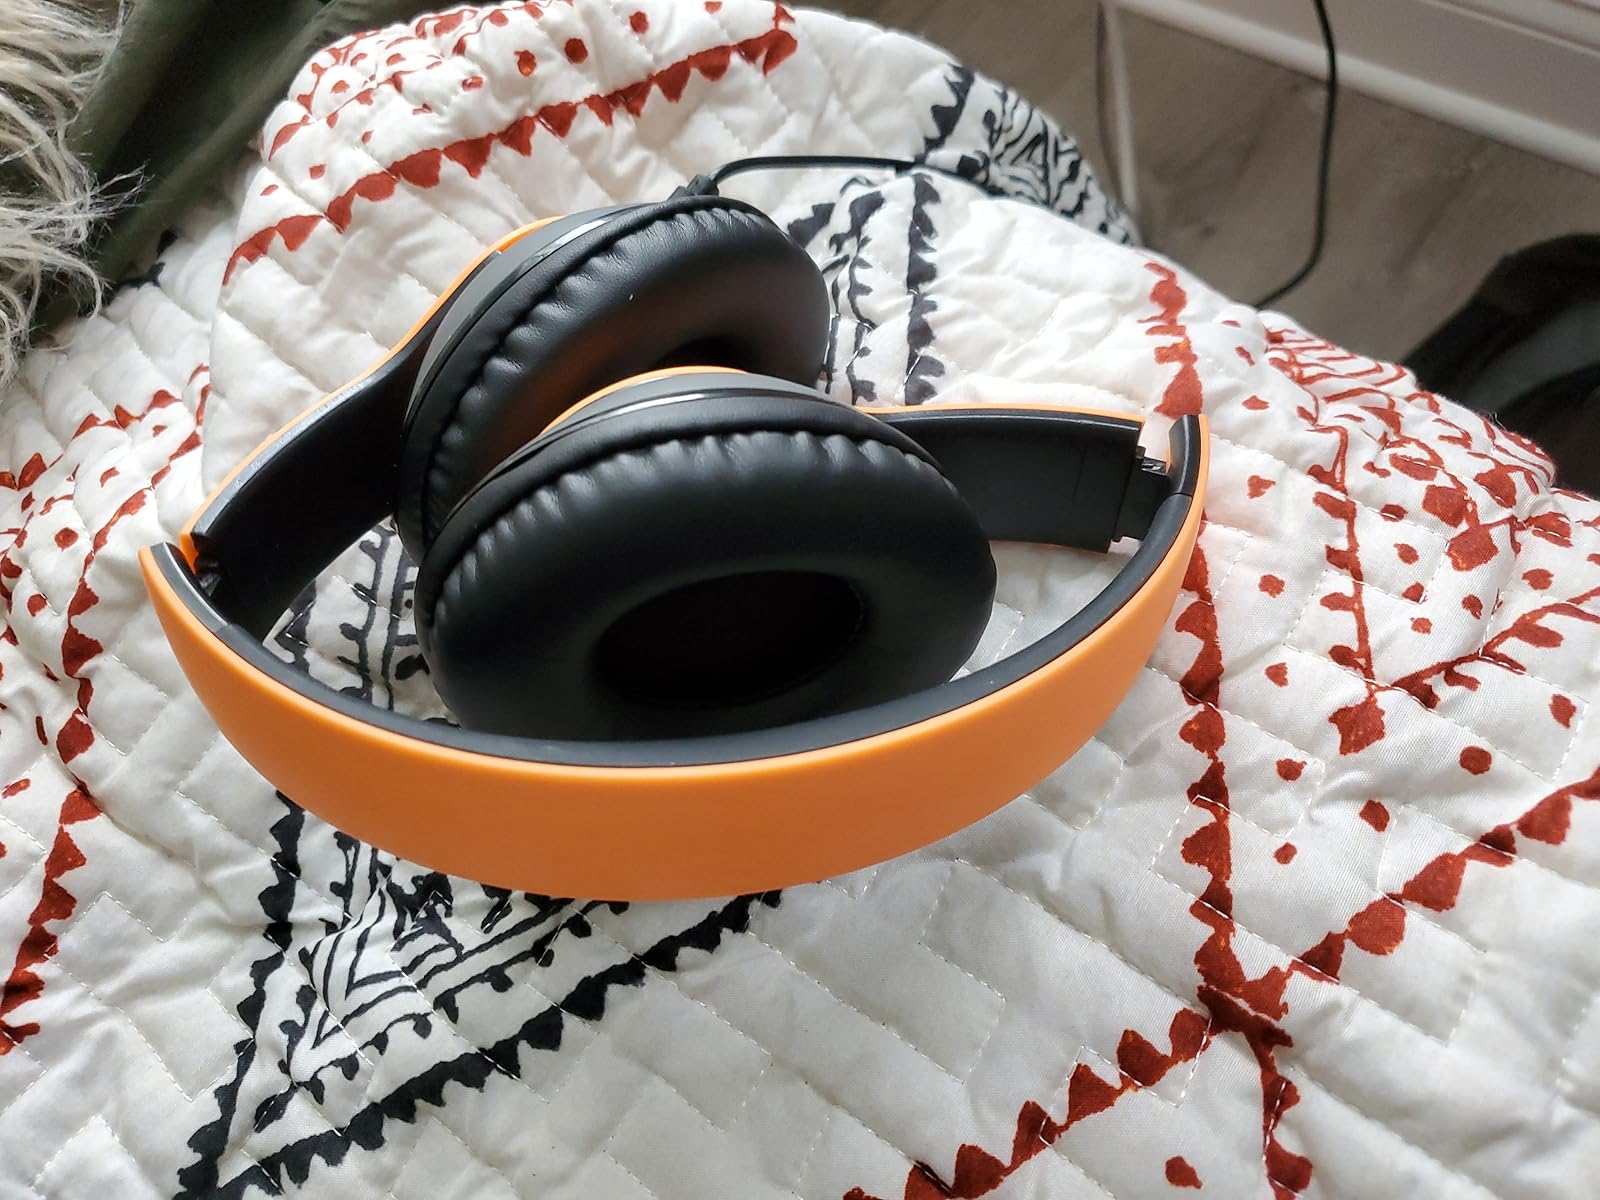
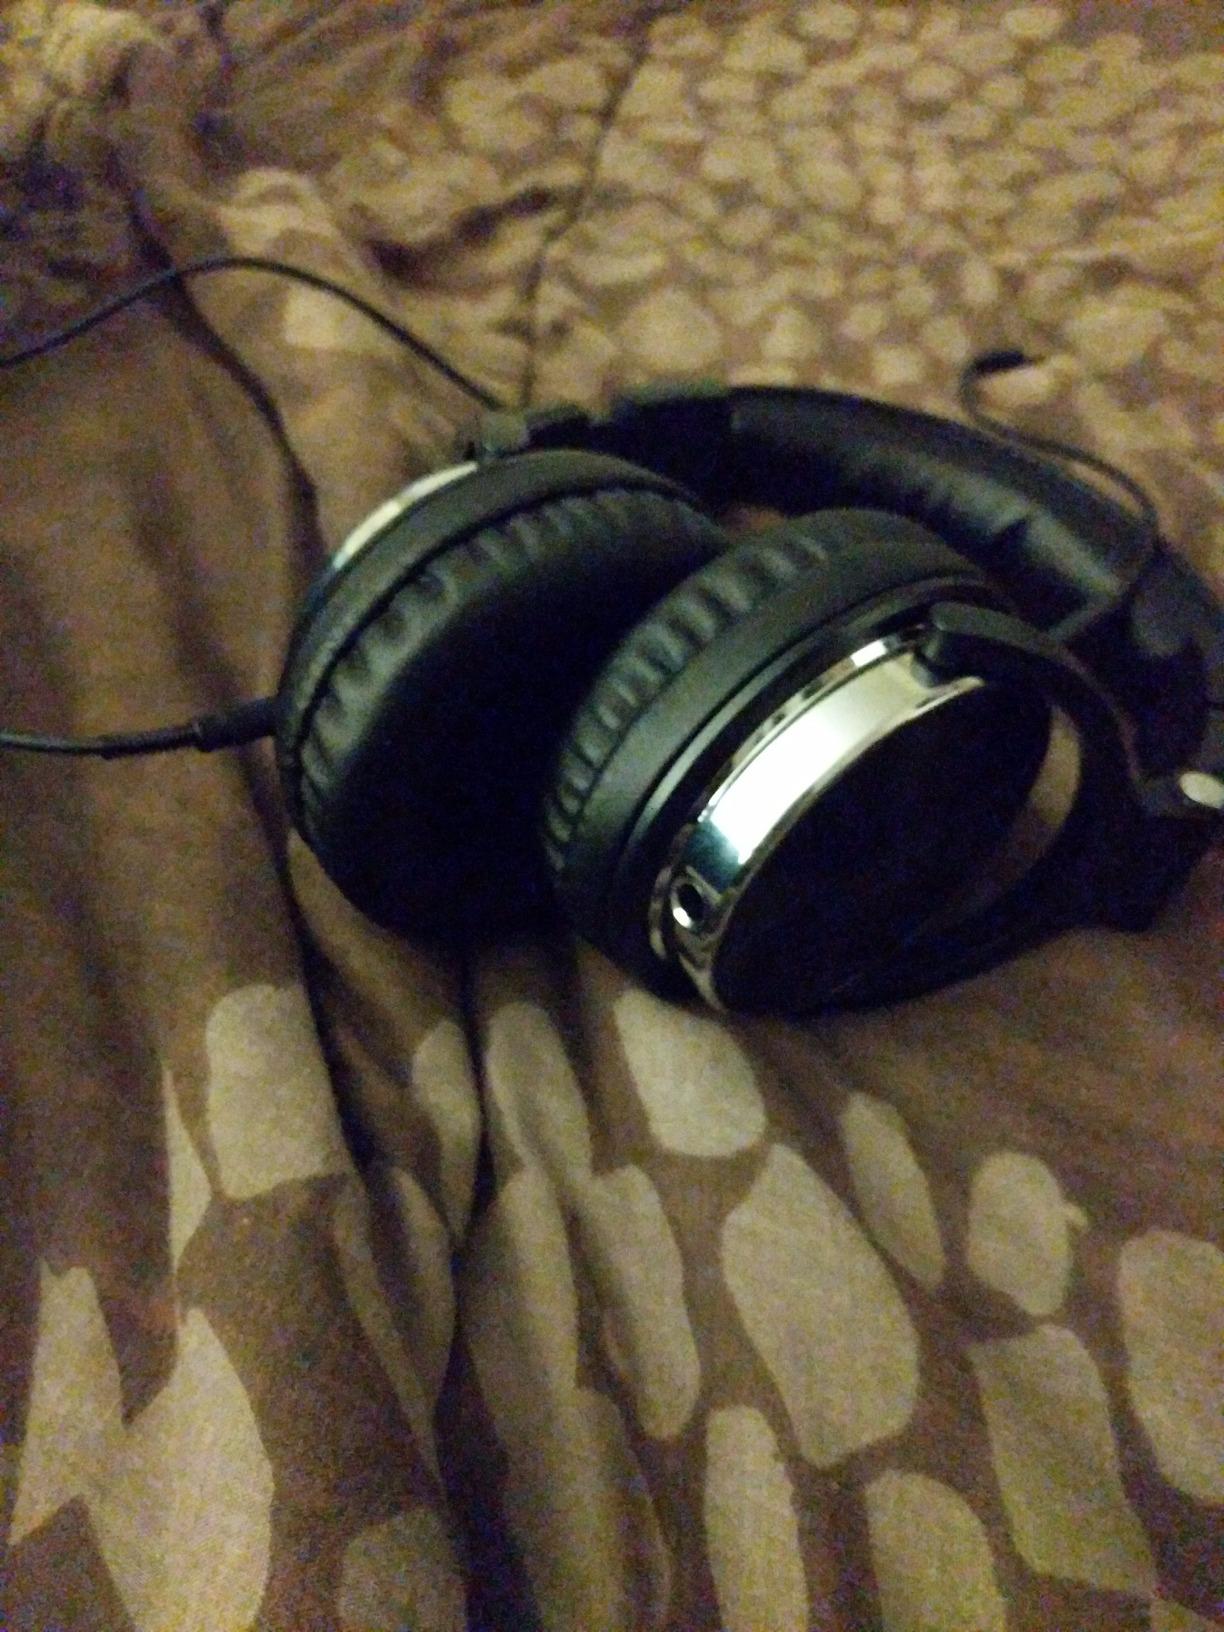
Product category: headphones
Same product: no